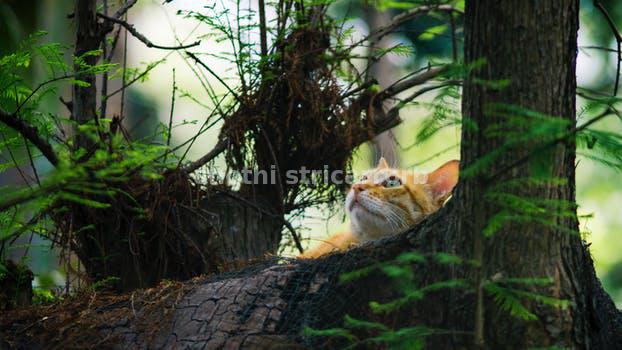
Label: Watermark